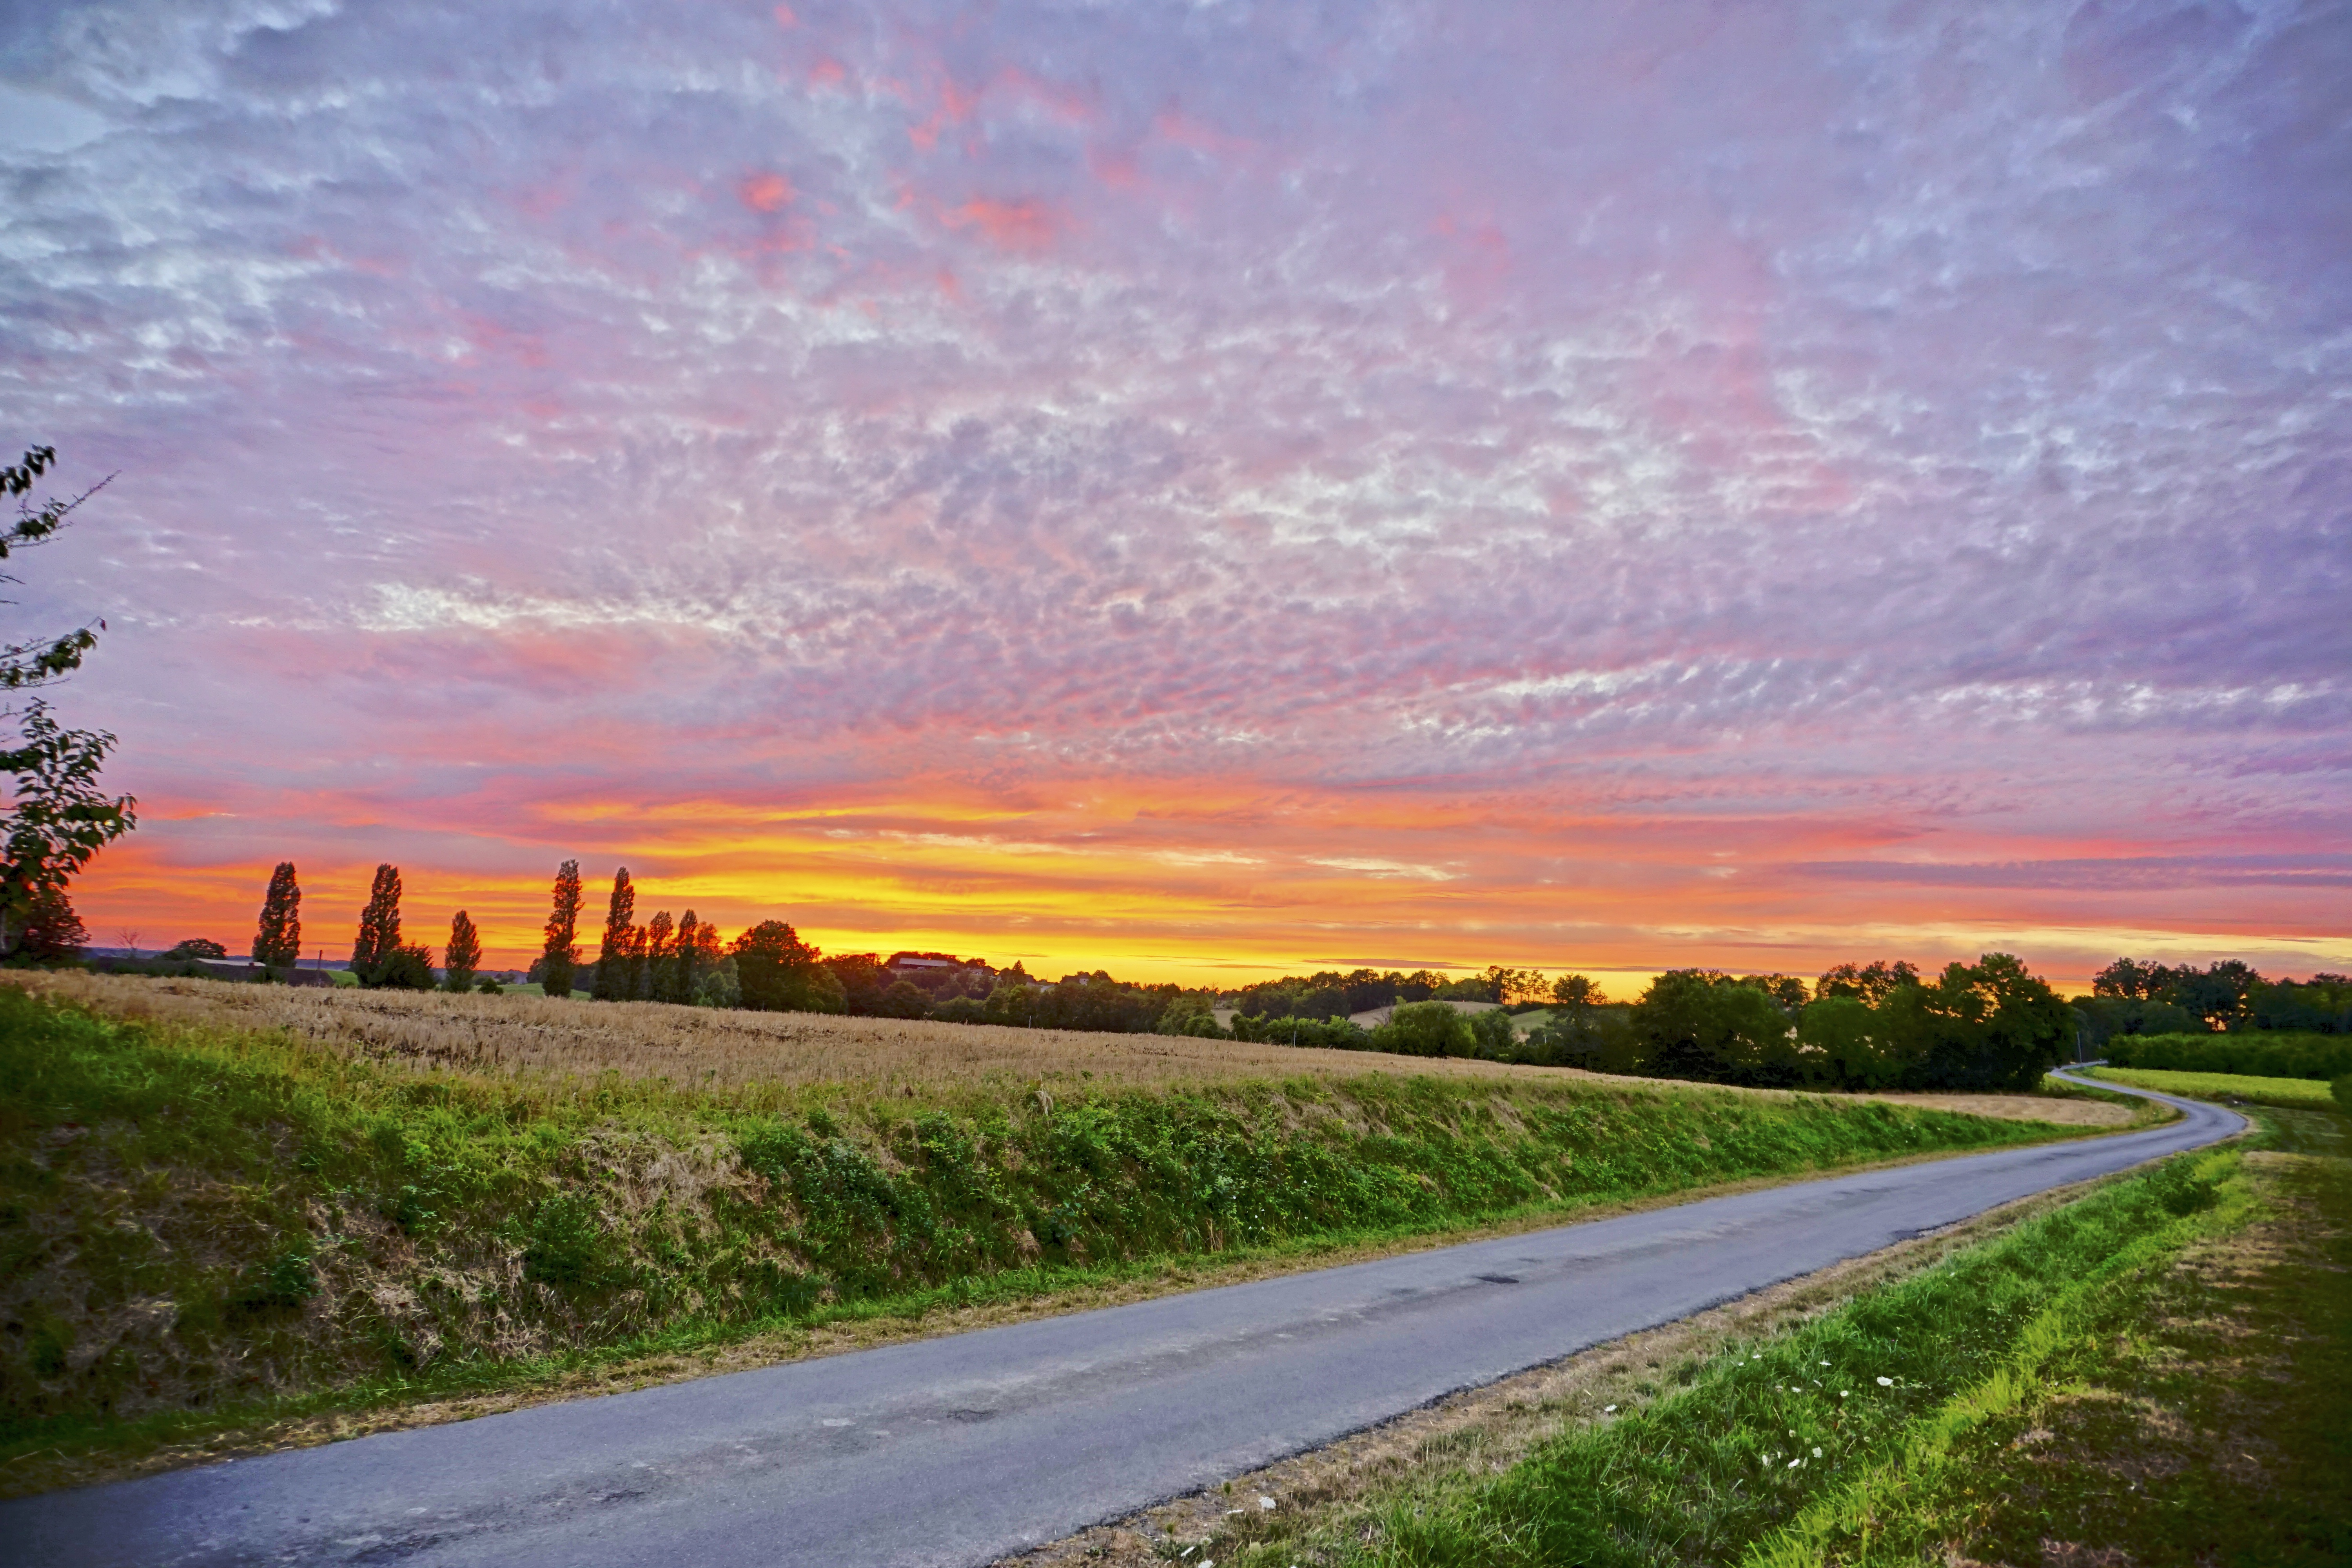
landscape, nature, horizon, cloud, sky, sun, sunrise, sunset, road, field, prairie, countryside, morning, highway, dawn, dusk, france, europe, evening, scenic, natural, plain, road trip, french, infrastructure, bordeaux, european, dordogne, afterglow, rural area